Calbayog

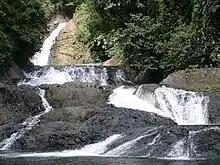
Bangon Falls

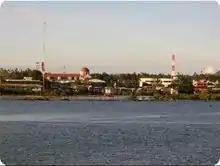
Calbayog as viewed from Samar Sea

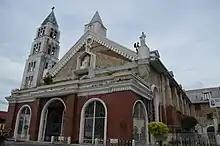
Saints Peter and Paul Cathedral

The city has a total land area of as of 2007 which is 0.29% of the Philippines total land area, 3.79% of the regional land area, 6.12% of the island of Samar and 14.56% of the Samar province area.